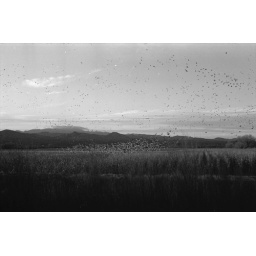
black and white photos taken of Bosque del Apache near Socorro, NM